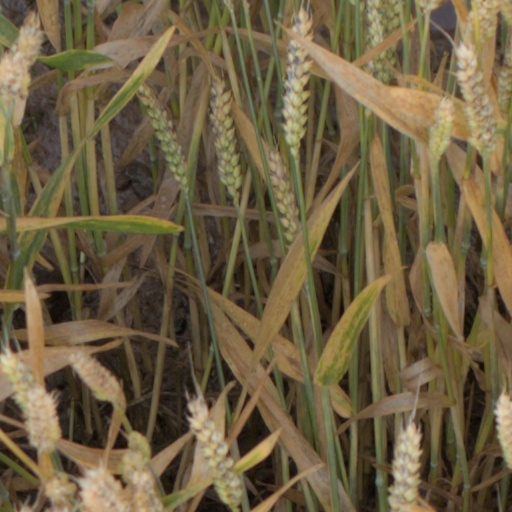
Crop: wheat